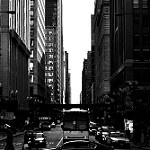
Label: street